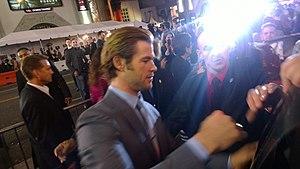
Christopher Hemsworth dit Chris Hemsworth [kɹɪs hɛmswɜːθ], est un acteur australien, né le 11 août 1983 à Melbourne